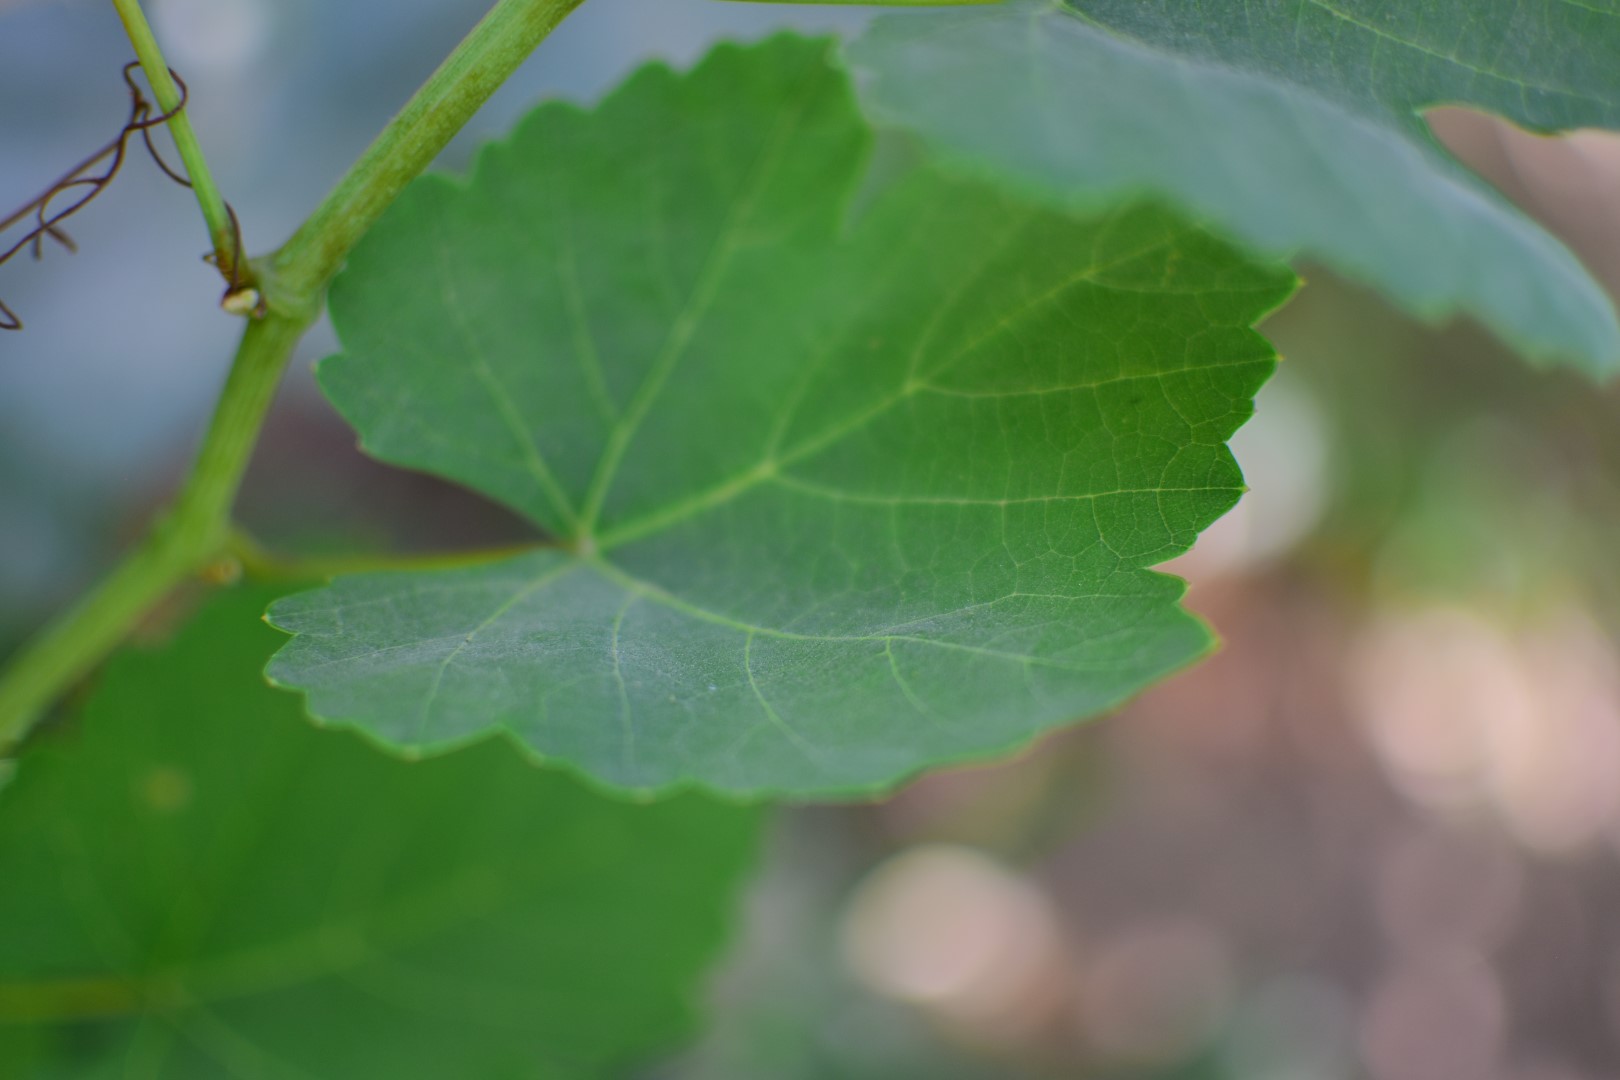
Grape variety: Shdah